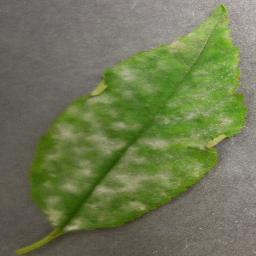
Label: Cherry___Powdery_mildew